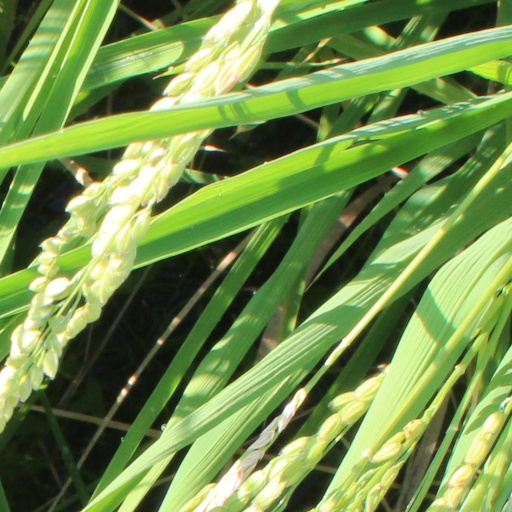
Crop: rice